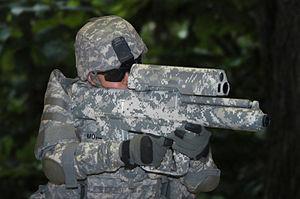
Le XM25 Counter Defilade Target Engagement System est un lance grenade à air comprimé doté de munitions programmables dérivées du XM29 OICW. Il est également connu sous le nom de « Punisher ».